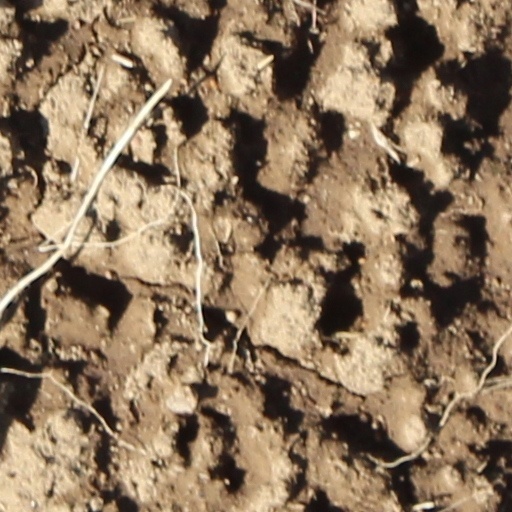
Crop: wheat